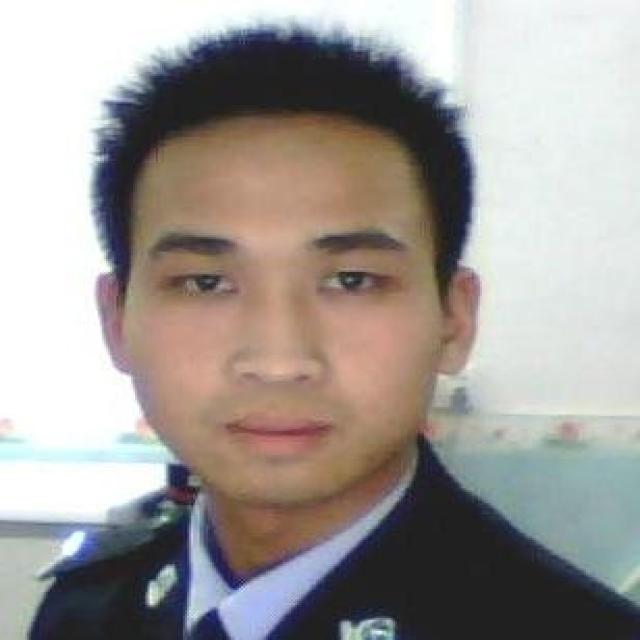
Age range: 21-44